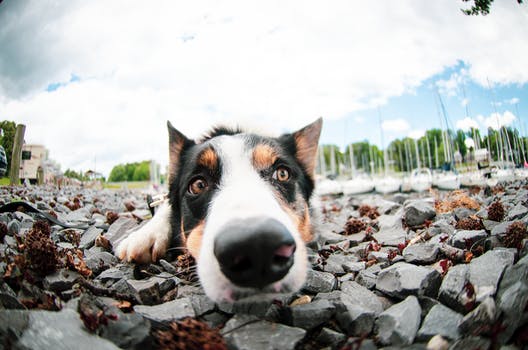
Label: No Watermark